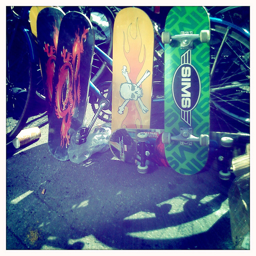
a couple of boards are laying next to each other
A row of skateboards on street with trees behind them.
Skateboards lined up against a pile of bikes
A group of skateboards on display of different artwork.
A row of skateboards are stood up on end.